The Savage Dragon (TV series)

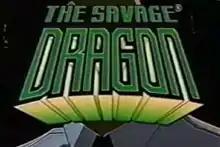

The Savage Dragon is a half-hour animated television series aired as part of the Cartoon Express on the USA Network. Co-produced by Universal Cartoon Studios, P3 Entertainment, Lacewood Productions for season 1 and Studio B Productions for season 2, it ran for 26 episodes from 1995 to 1996 and featured numerous supporting characters from the comic book series, including She-Dragon, Horde, Barbaric, Mako and Overlord.